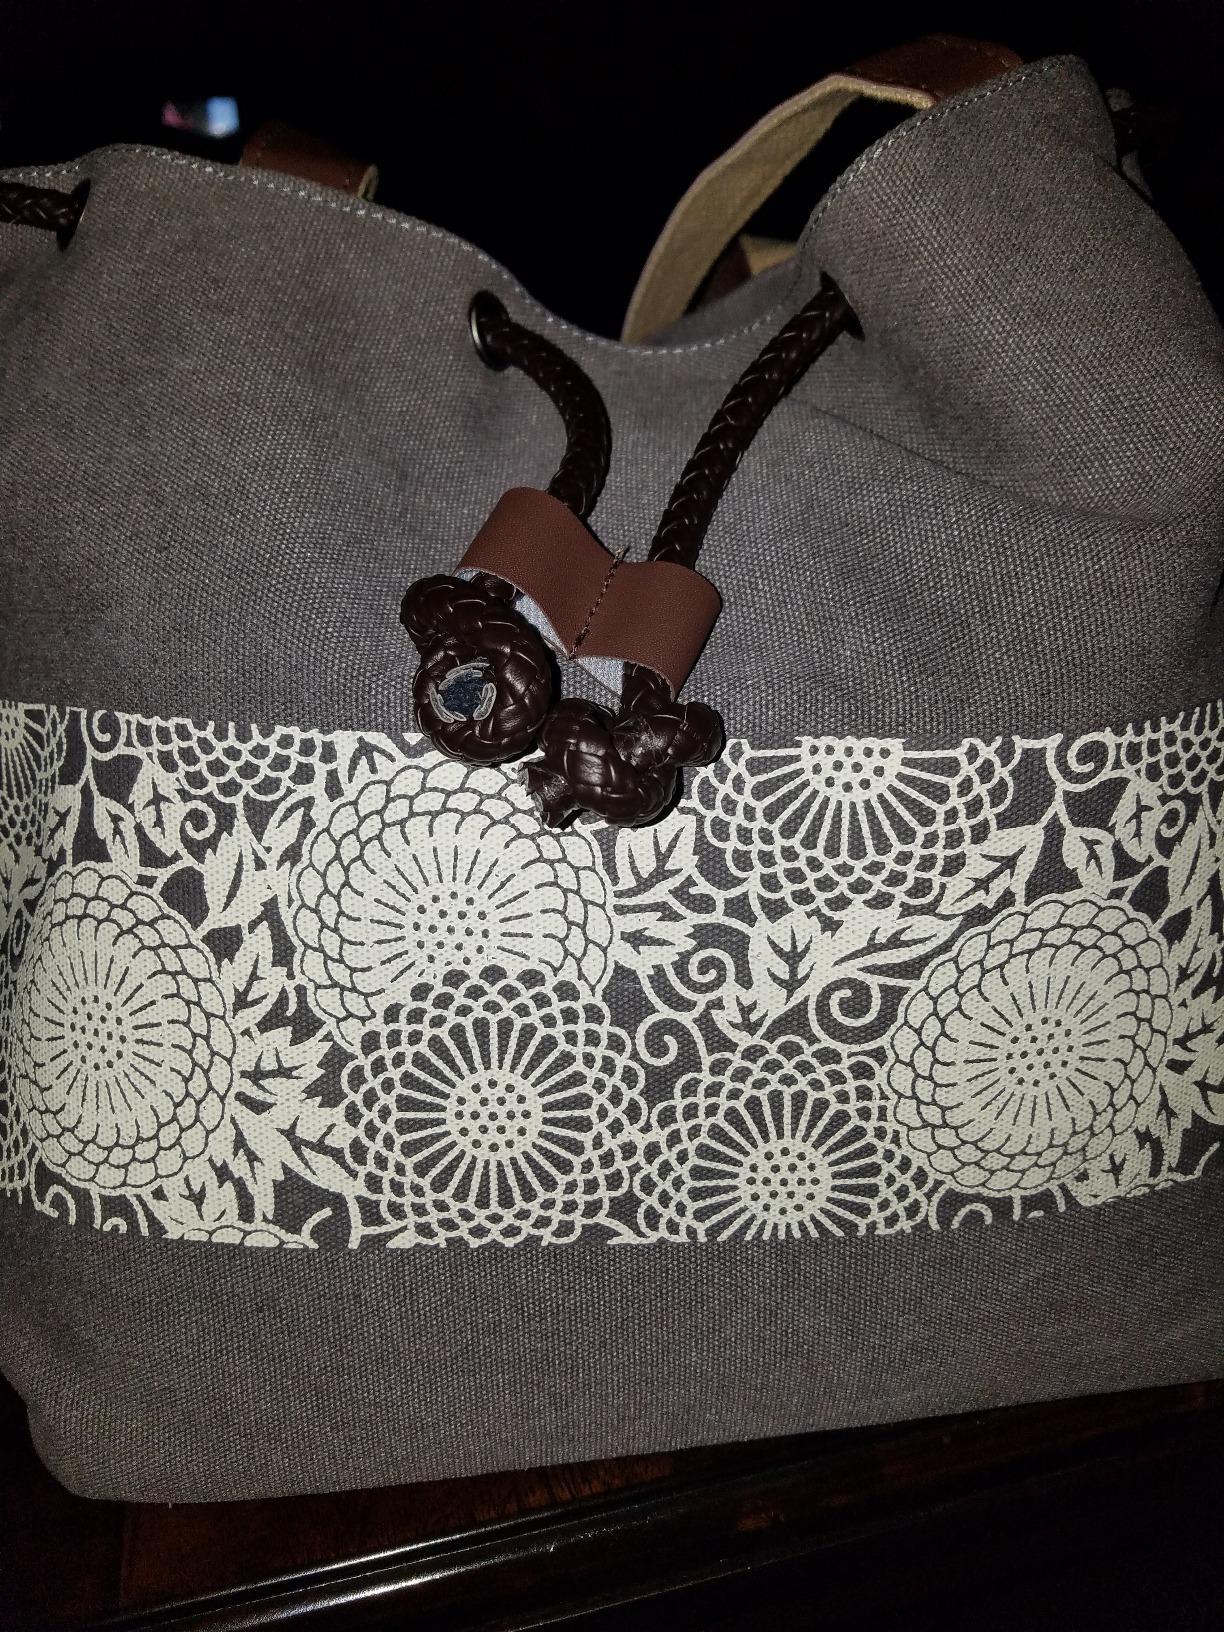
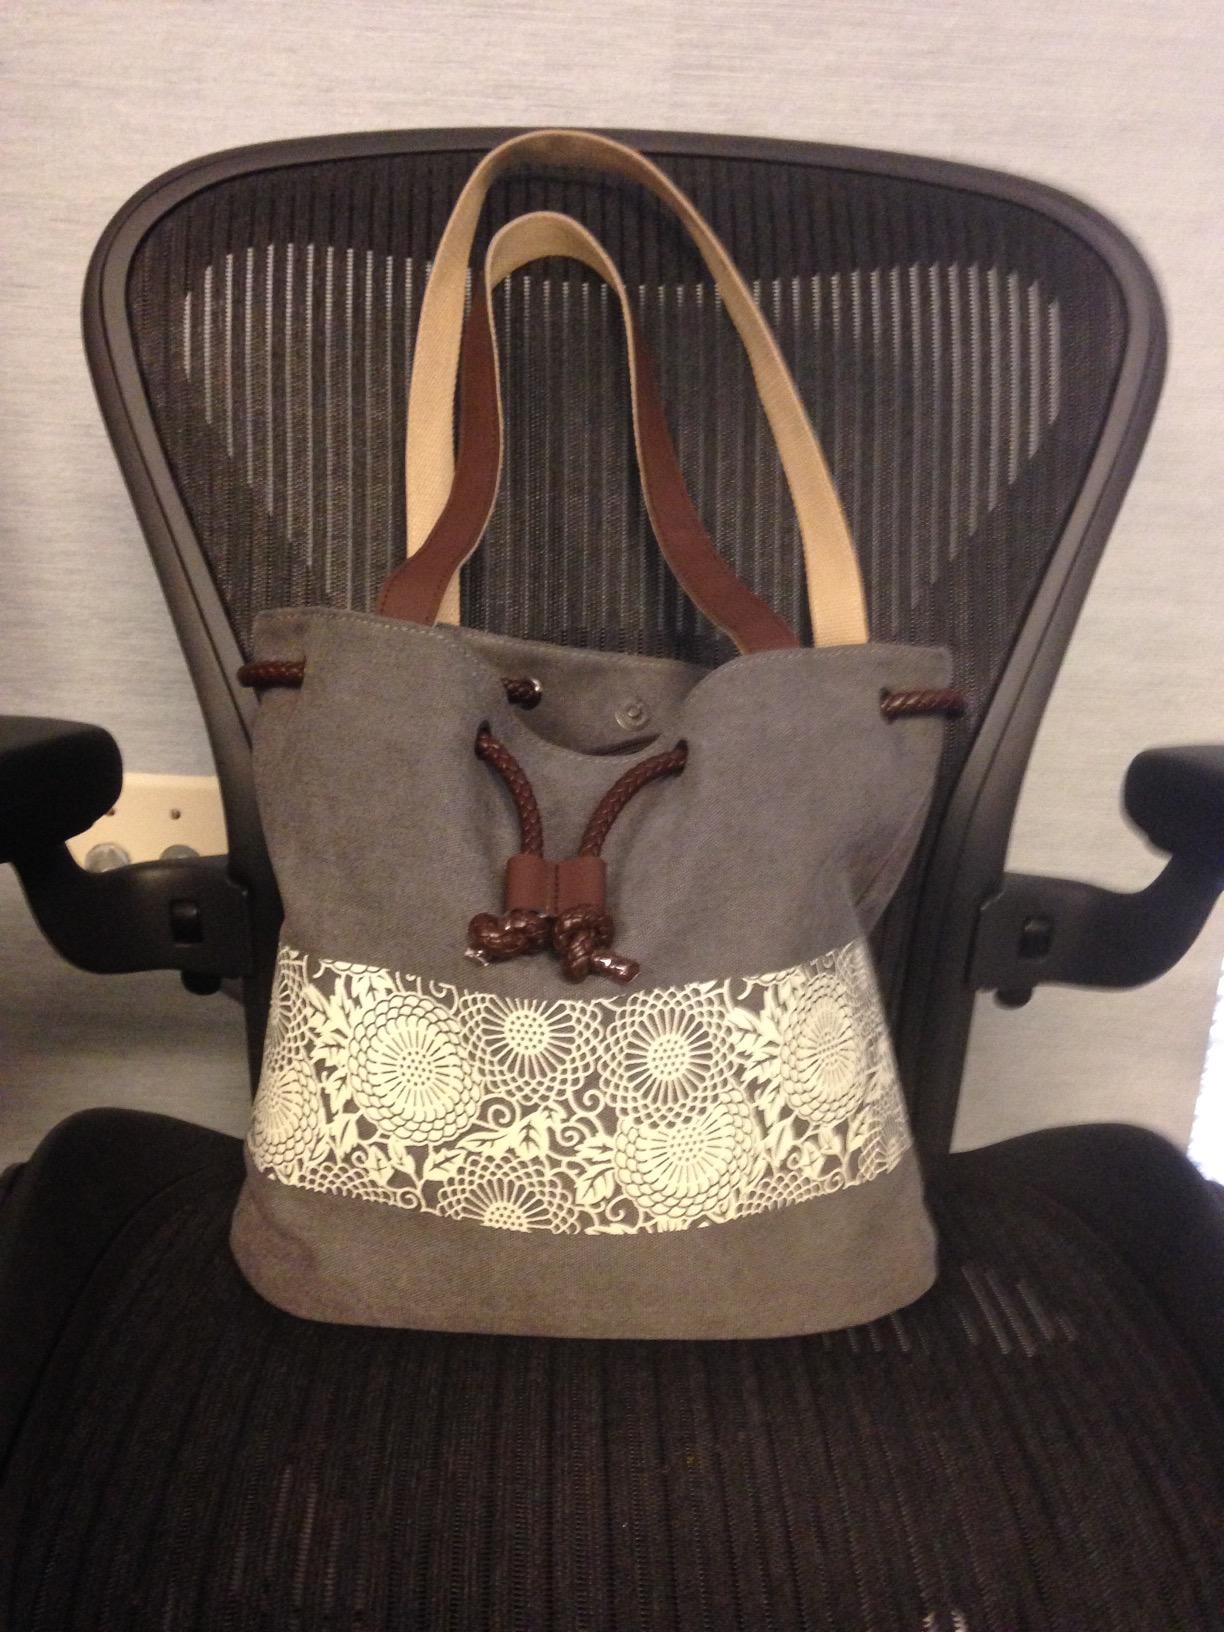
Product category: accessories_handbag
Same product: yes